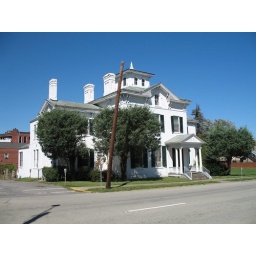
Don't know anything about this little house in Weston! It's cute though.. and uh... probably in a historic district.